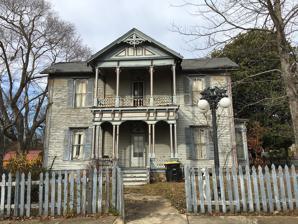
Building: Randolph Columbus Barrett House
Country: United States of America
Year built: 1881
Historic house in Missouri, United States United States historic place Randolph Columbus Barrett House U.S. National Register of Historic Places Show map of Missouri Show map of the United States Location 209 Plum St. Doniphan, Missouri Coordinates 36°37′17″N 90°49′25″W / 36.62139°N 90.82361°W / 36.62139; -90.82361 Area less than one acre Built 1881 ( 1881 ) Architectural style Classical Revival NRHP reference No. 76001115 Added to NRHP November 7, 1976 Randolph Columbus Barrett House is a historic home located at Doniphan , Ripley County, Missouri .  It was built in 1881, and is a two-story, three-bay, "T"-plan, frame dwelling with Classical Revival style design influences.  It has a two-story front portico with rails at both levels, bracketed cornice and coupled posts, a semi-octagonal bay with bracketed cornice, and a two-story side gallery porch on the  side of the rear wing. It was added to the National Register of Historic Places in 1976. References